2012 FIA GT1 Algarve round

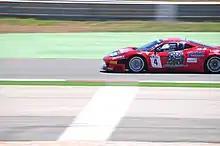
The AF Corse no. 4 Ferrari of Francesco Castellacci and Enzo Ide started the Qualifying Race from second position

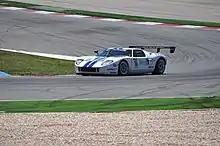
The Sunred no. 10 Ford of Miloš Pavlović and Matteo Cressoni finished the Qualifying Race in seventh place

As per the sporting regulations, the named second driver of each car started the qualifying race. Starting from pole position, Filip Salaquarda in the no. 3 AF Corse Ferrari maintained first position in the opening laps ahead of Francesco Castellacci in the no. 4 AF Corsa Ferrari; Marcus Winkelhock (no. 38) and Thomas Jäger (no. 37) in the two All-Inkl.com Münnich Motorsport Mercedes cars similarly retained their grid positions of third and fourth respectively. By the beginning of lap five both Winkelhock and Jäger had overtaken Castellacci, whose slow lap times soon allowed Peter Kox in the no. 25 Lamborghini, Miloš Pavlović in the no. 10 Ford, and Alvaro Parente in the no. 2 McLaren to close in. An attempt by Parente to overtake Kox however ended in a collision between the two, forcing Kox to retire from the race with broken steering. Kox's damaged Lamborghini was stranded at the side of the track, necessitating the safety car to slow the race down and allow the marshalls to safely clear the track.